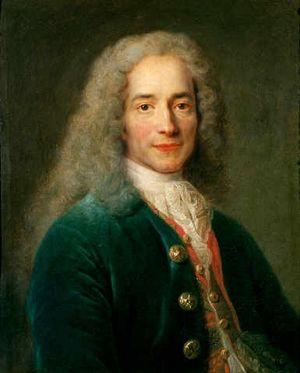
L’allusion, du latin ad : « vers », et de ludere : « jouer », soit allusio : « jeu verbal », est une figure de style qui consiste à évoquer, sans les nommer explicitement, des personnes, des événements, des faits ou des textes supposés connus.